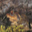
Label: frog